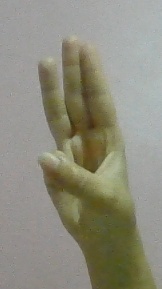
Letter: thaa